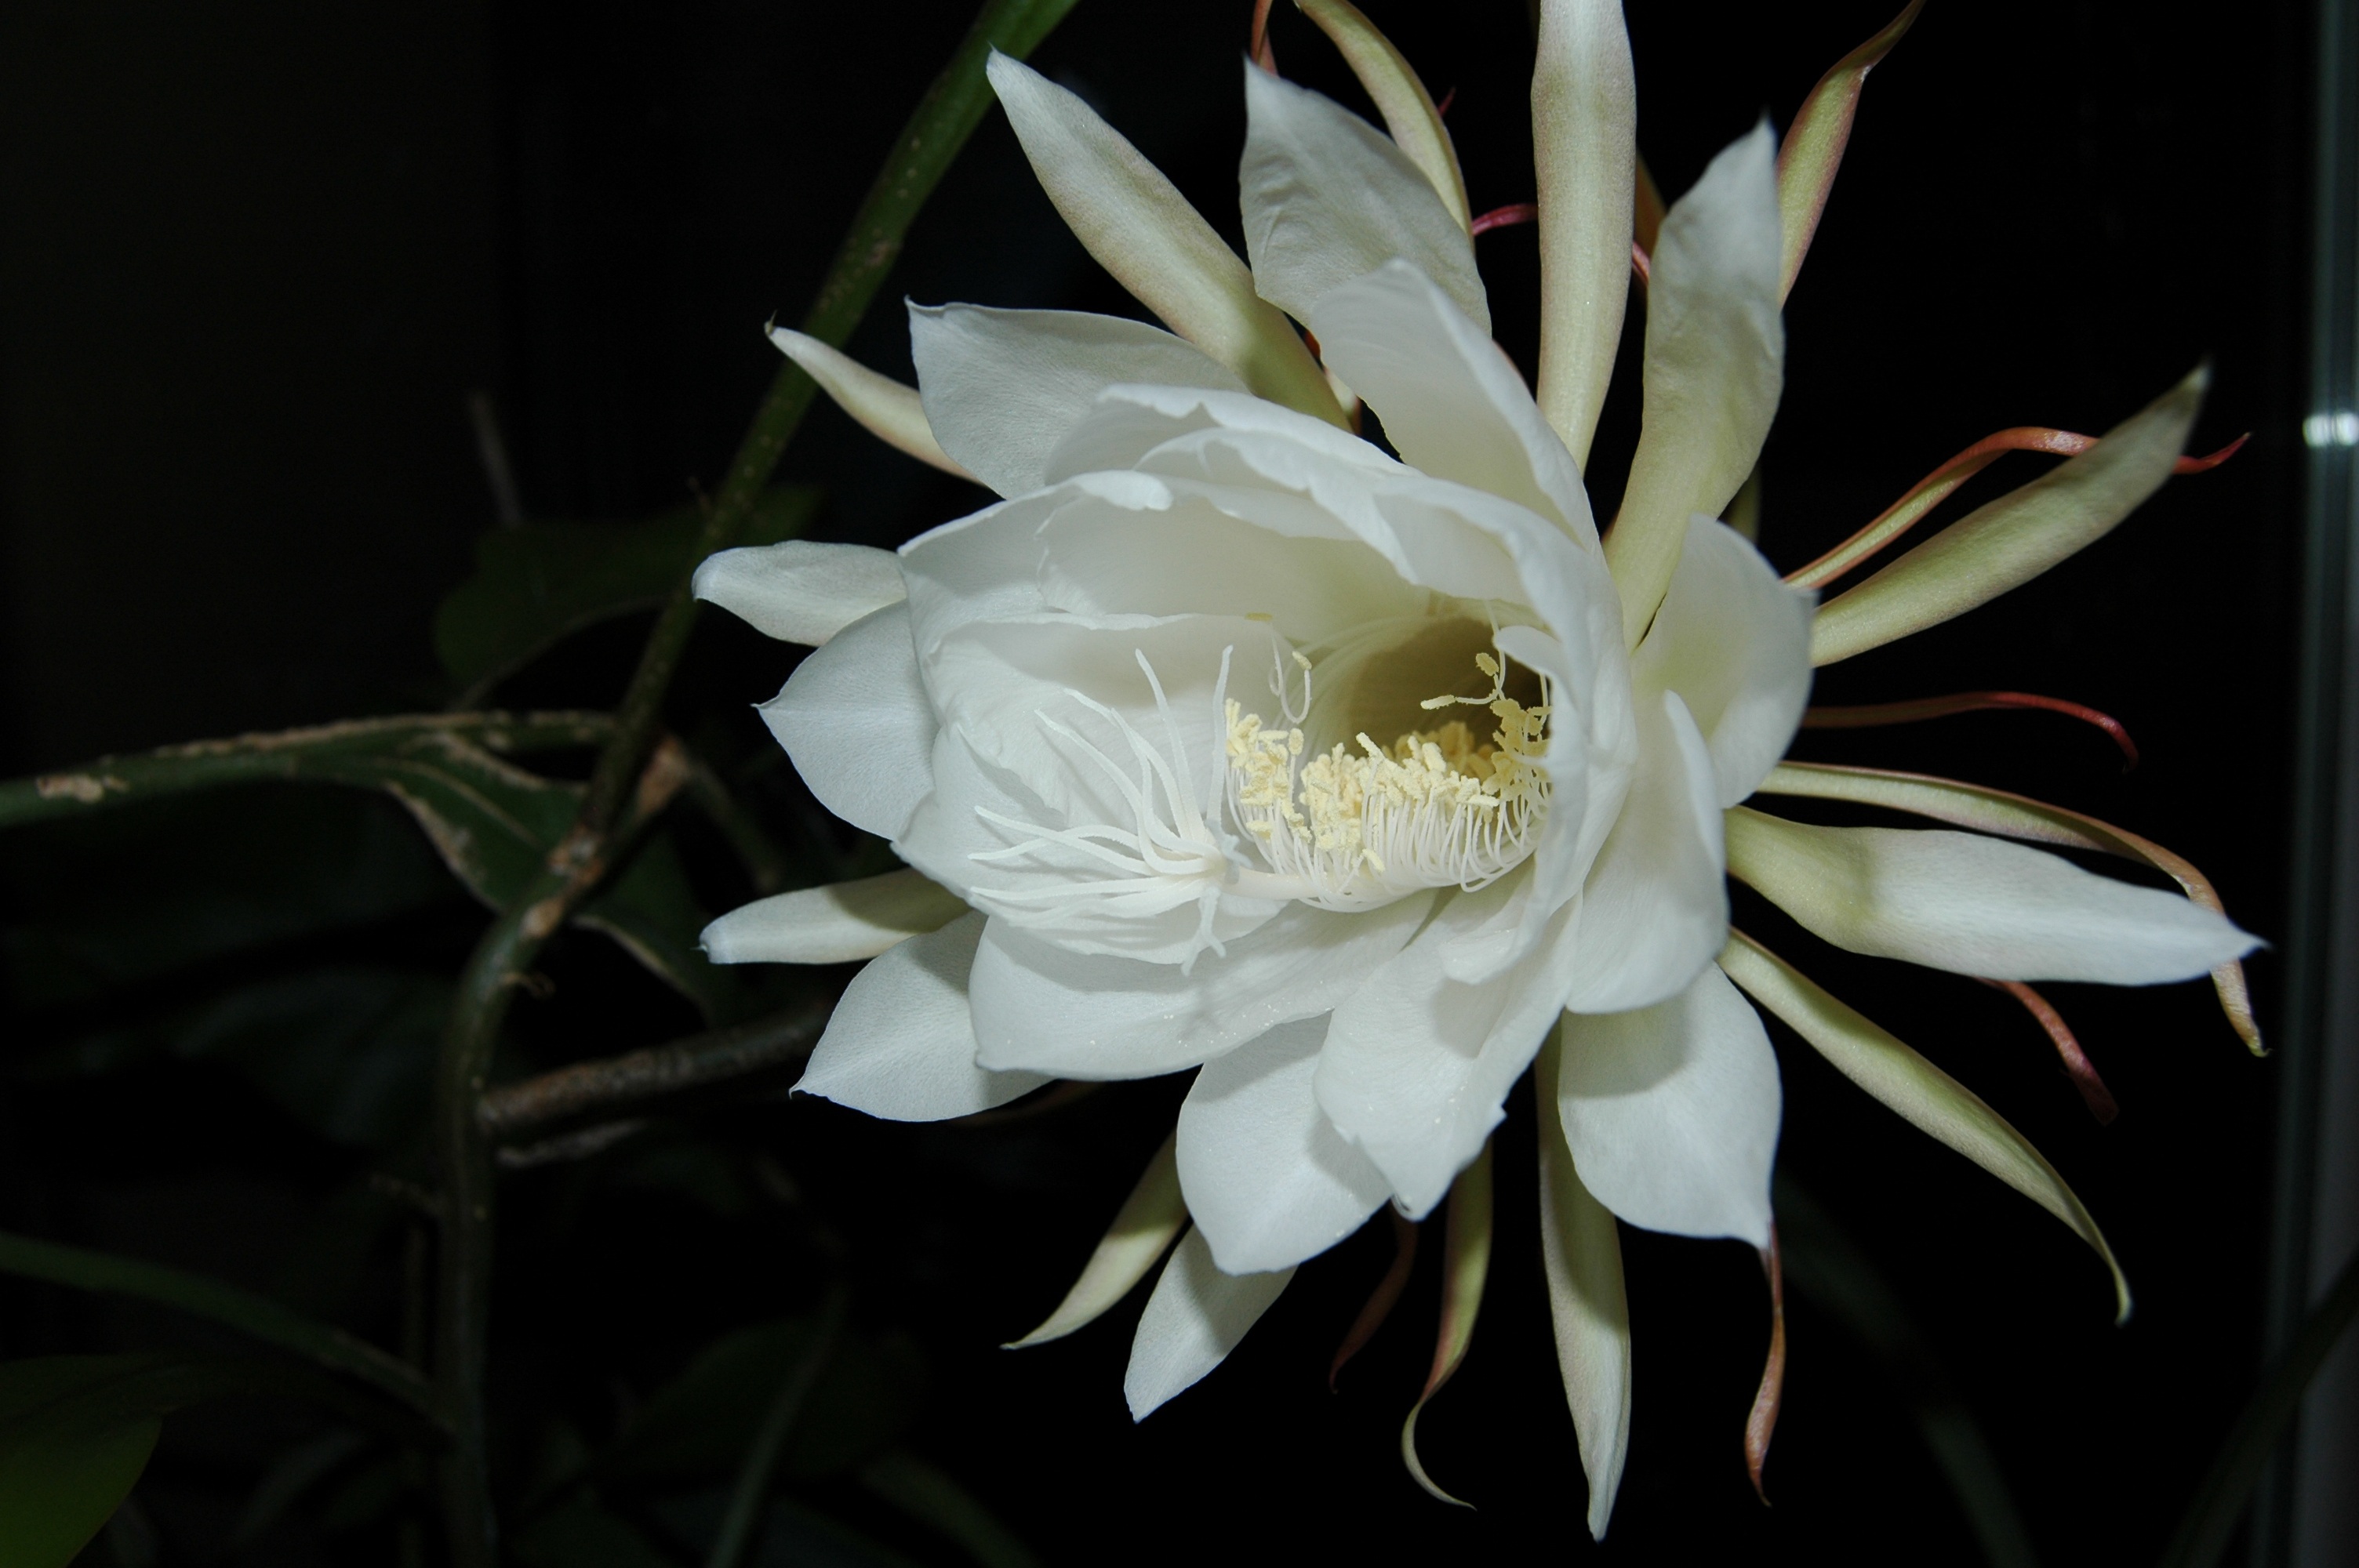
blossom, cactus, plant, night, flower, petal, bloom, botany, flora, caryophyllales, macro photography, flowering plant, queen of the night, epiphyllum, land plant, hedgehog cactus, moonlight cactus, fishbone cactus, large flowered cactus, crenate orchid cactus, dutchman's pipe